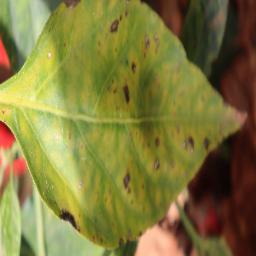
Label: nutritional